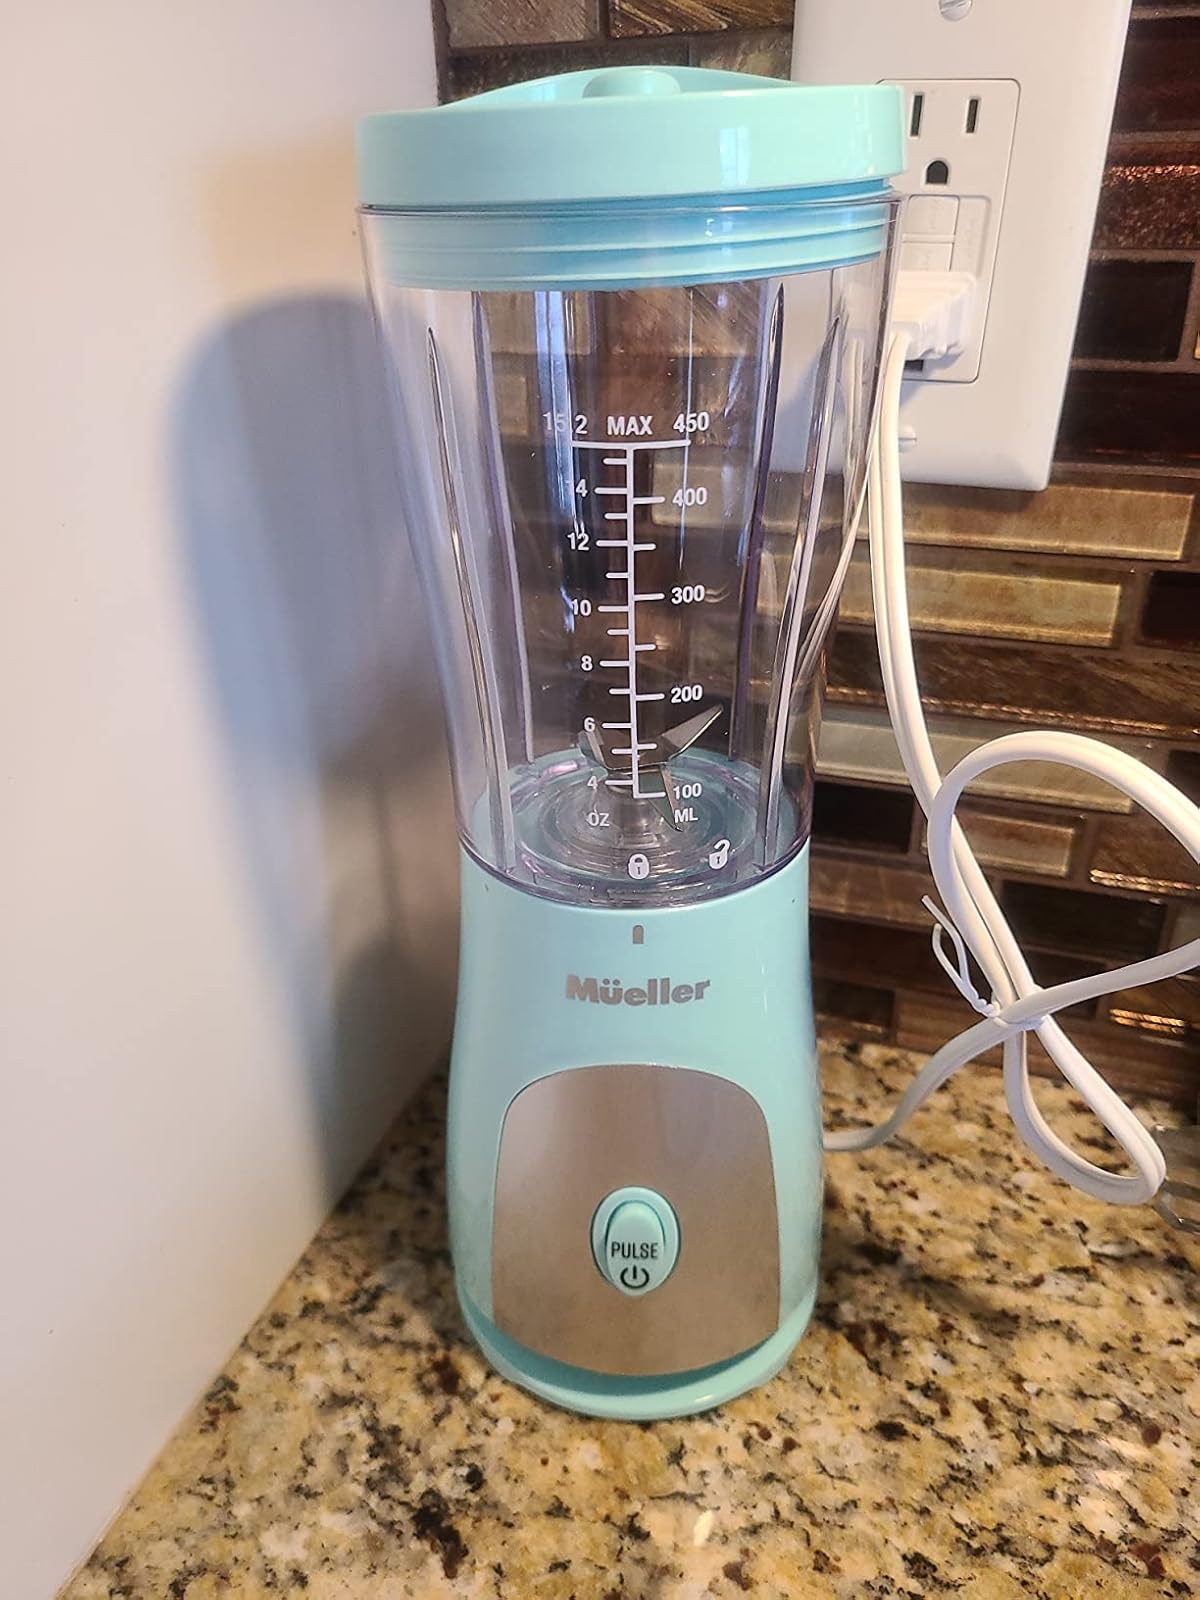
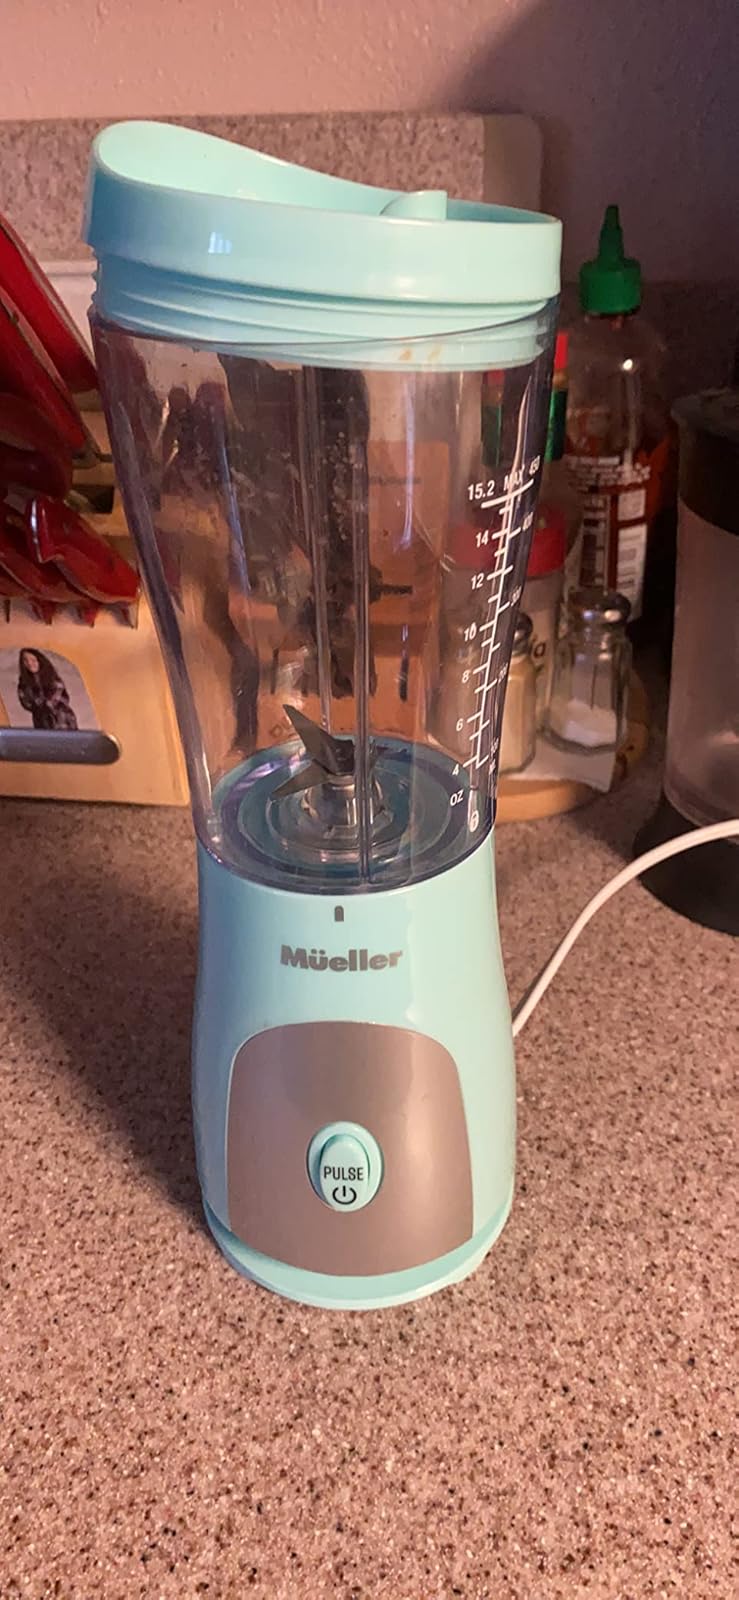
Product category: items_blender
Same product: yes